Rapid Reaction Corps – France

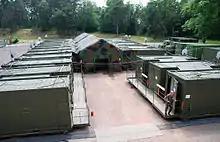
Commanding post shelters

Concurrently, French personnel of RRC-FR's staff contribute to Opération Sentinelle.